Myron Mixon

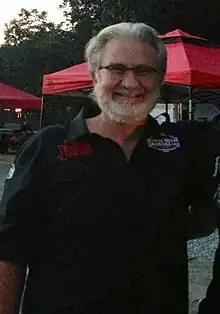
Mixon during a BBQ course in 2013

Myron Mixon (born May 31, 1962) is an American celebrity chef and competitor on the competitive barbecue circuit. He is a five time barbecue World Champion and appeared as a judge on Destination America reality television show "BBQ Pitmasters". He also appeared as a judge on the BBQ show Smoked as well as the show BBQ Pit Wars. Due to the number of accolades he has achieved during his BBQ career, he has the nickname of "the winningest man in barbecue."